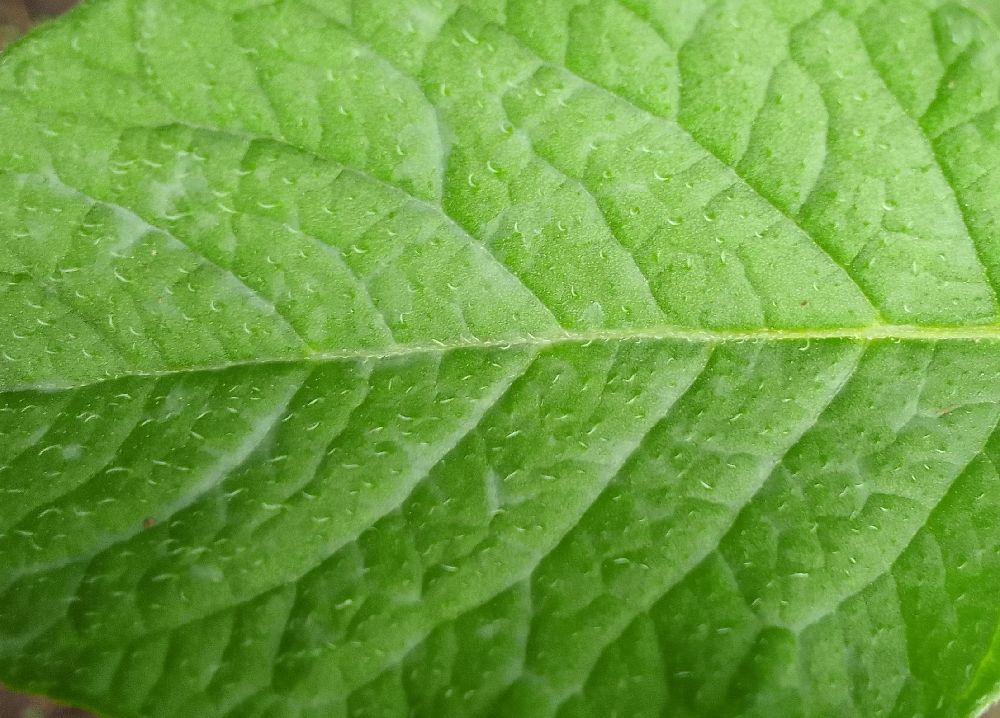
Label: Healthy